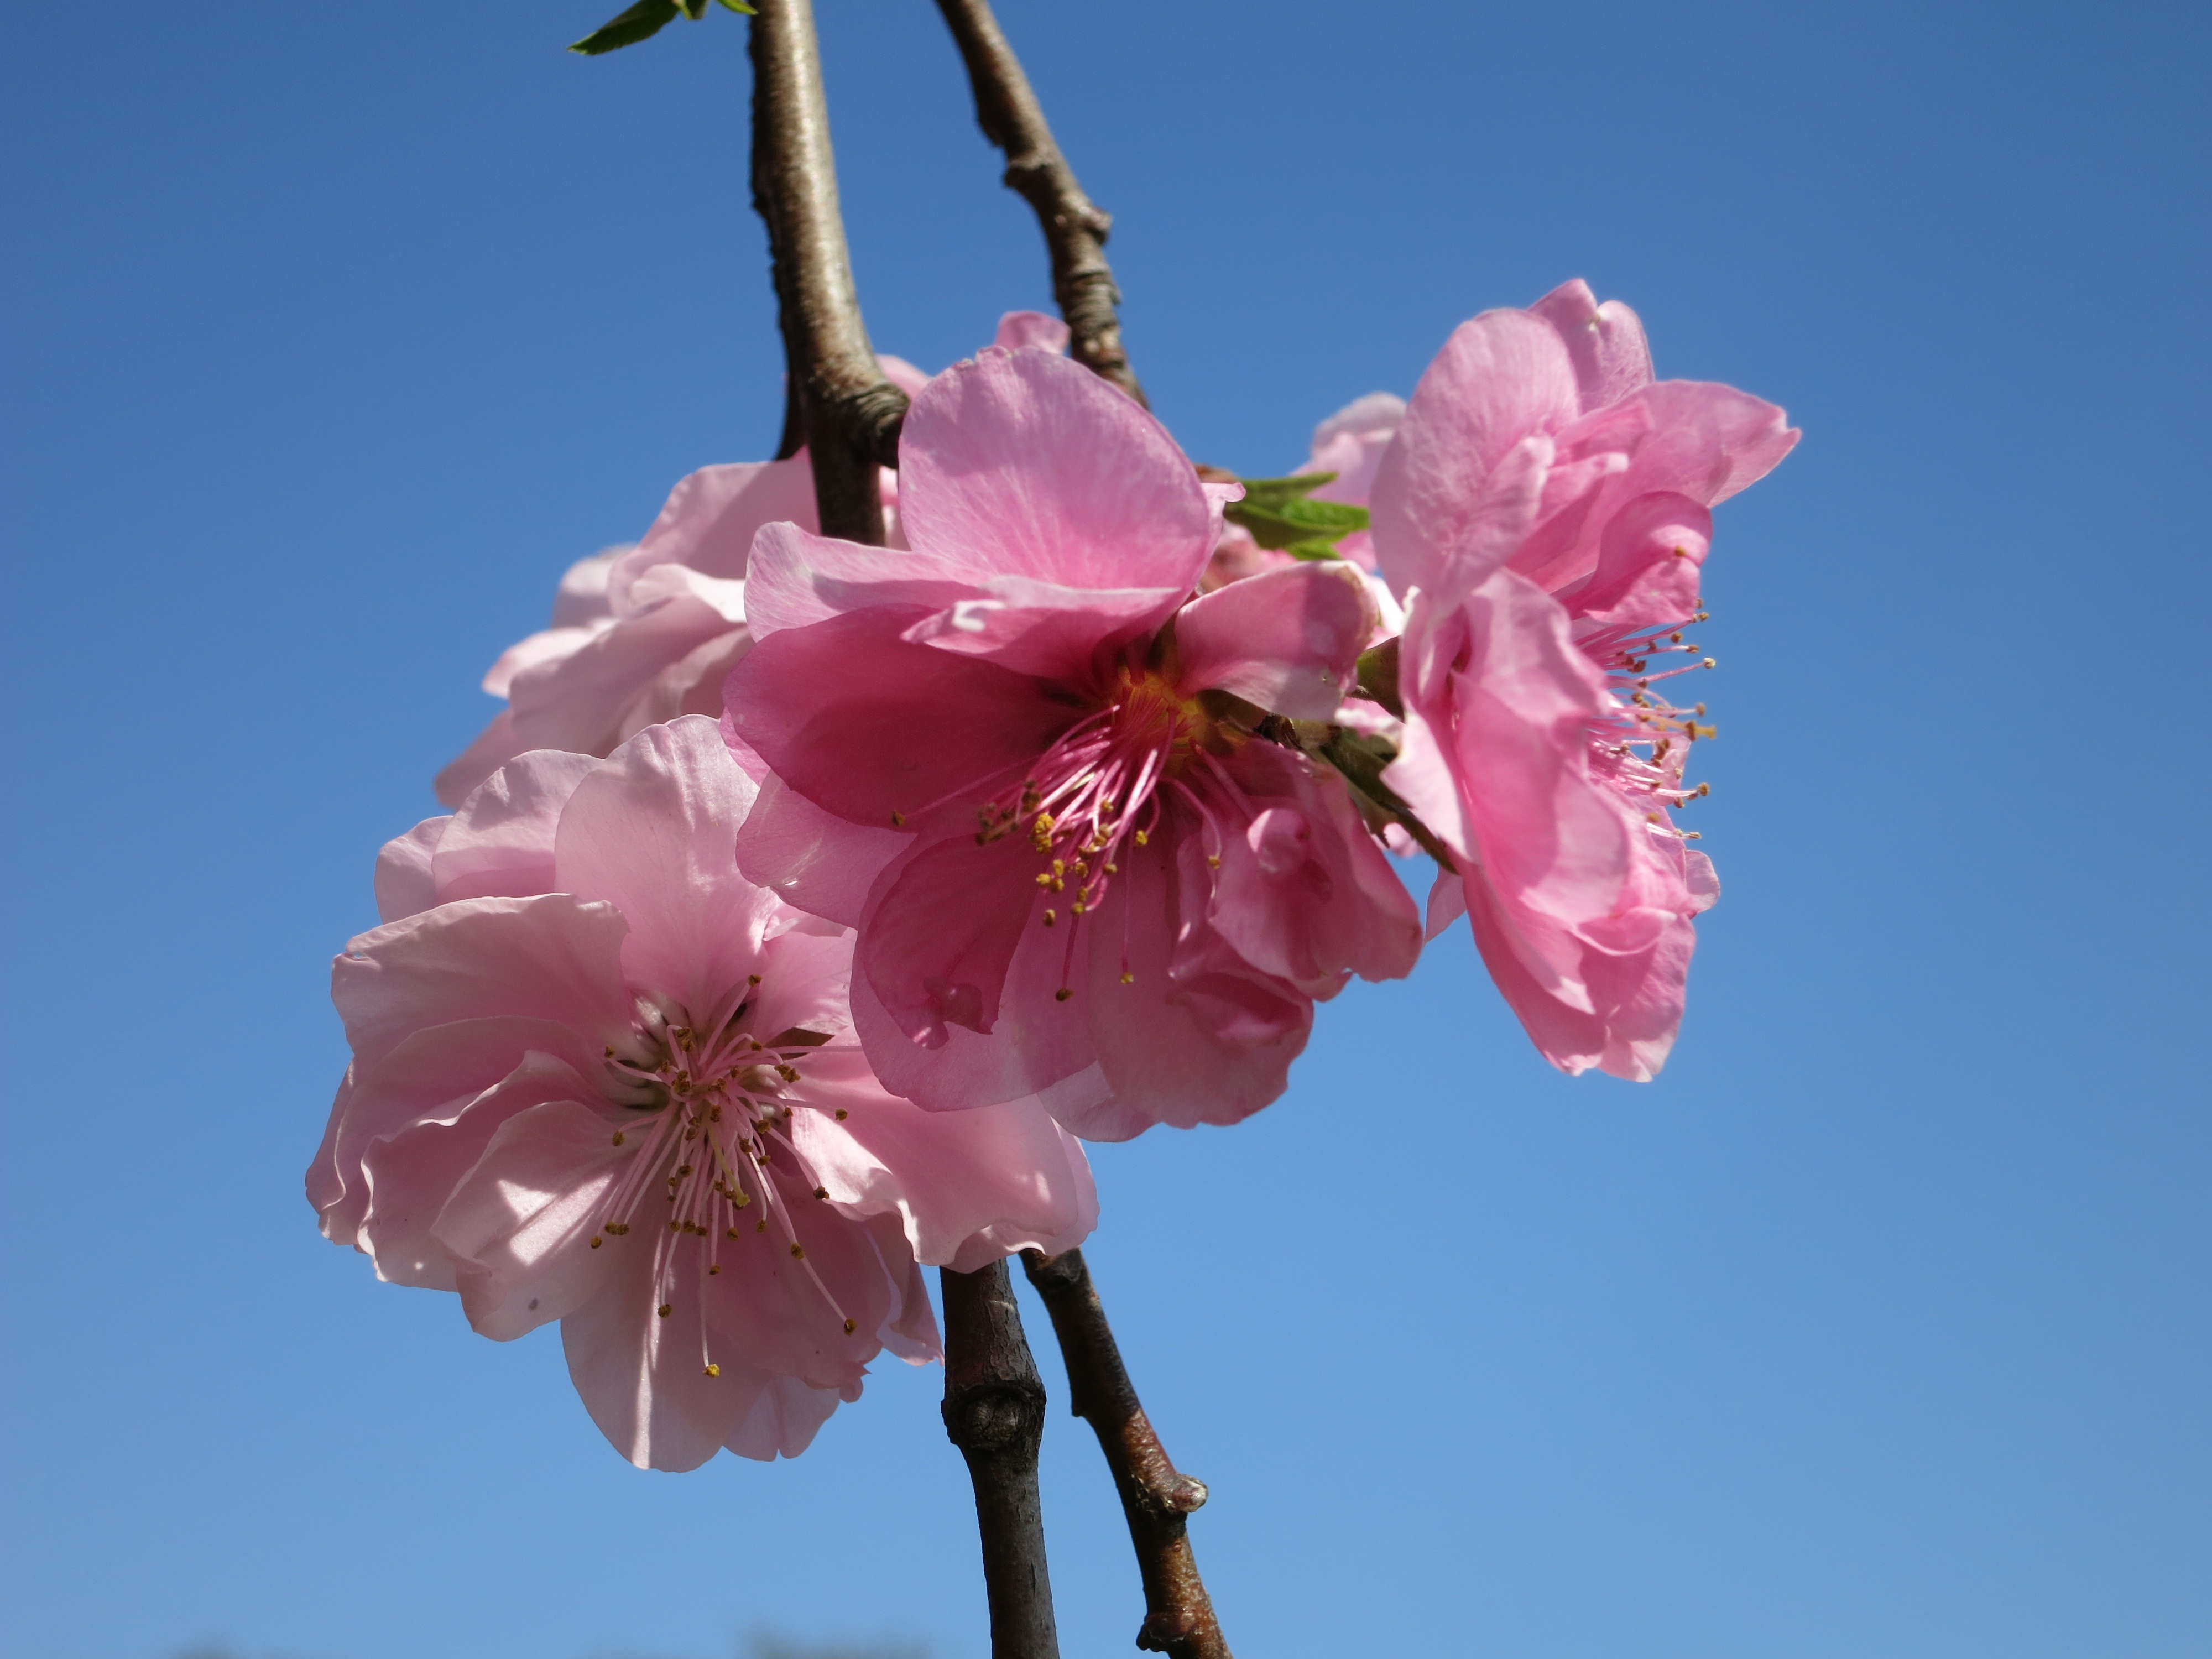
branch, blossom, plant, flower, petal, spring, produce, pink, flora, cherry blossom, sakura, cherry, macro photography, flowering plant, land plant